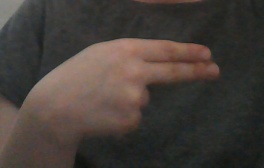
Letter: ain